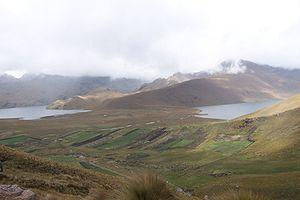
Les parcs nationaux de l'Équateur sont au nombre de 11.
Le parc national Sangay se trouve sur la cordillère orientale des Andes en Équateur. Il est sur la liste du patrimoine mondial de l’UNESCO depuis 1983.